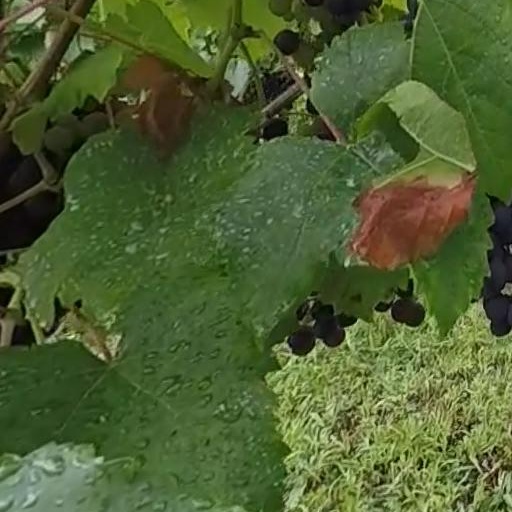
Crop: grape